Trams in Europe

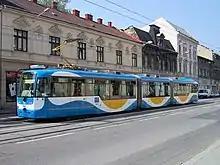
Ostrava tram VarioLF3 in its traditional blue-and-white colour combination

Several trams were badly damaged during the Bosnian war. Several European countries donated out of use trams to Sarajevo in the years after the war.